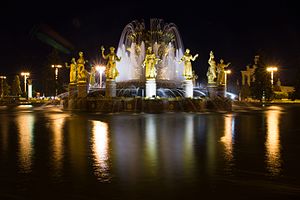
Administrativ inddeling af Moskva / Nordøstlige administrative okrug
Sprinvandet Folkenes venskab opført 1954 ved Det alrussiske udstillingscenter i Ostankinskij
Den føderale by Moskva i Rusland er administrativt inddelt i 12 okruger, der igen er opdelt i rajoner og bymæssige bebyggelser. Byen har ikke en egentligt midtby, der er derimod tætte urbane bebyggelser spredt over byen. Vigtige forretningskvarterer inkluderer Kitaj-gorod centralt, Tverskoj, Arbat og Presnenskij, hjemsted for det fremtidige Moskvas Internationale Forretningskvarter mod øst. Den Centrale administrative okrug som helhed har en stor koncentration af forretninger. Rådhuset og store administrationsbygninger er placeret i Tverskoj rajon og Kitaj-gorod. Vestlige administrative okrug er hjemsted for Moskvas statsuniversitet, Spurvebakkerne og Mosfilm-studierne. Moskva havde 12.108.257 indbyggere.